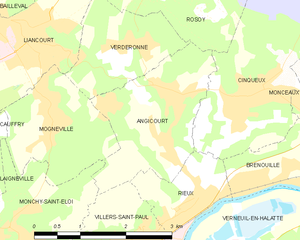
Angicourt est une commune française située dans le département de l'Oise en région Hauts-de-France. Ses habitants sont appelés les Angicourtois et les Angicourtoises.